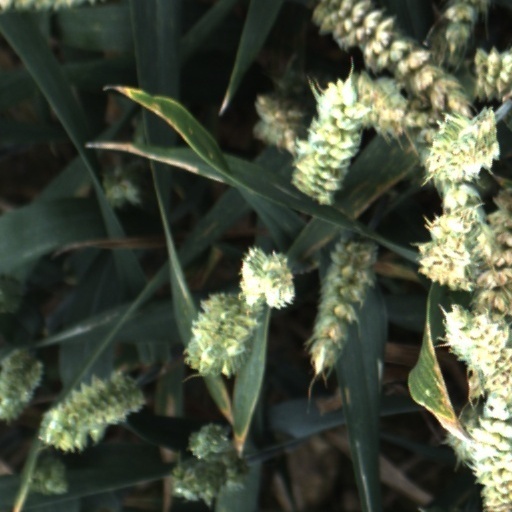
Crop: wheat